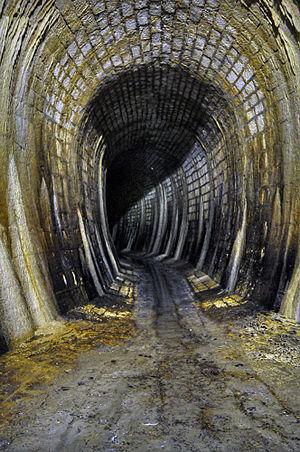
Les tunnels de Claude sont un ouvrage hydraulique constitué d'un long canal souterrain, de six tunnels de service inclinés et de trente-deux puits, construits par l'empereur Claude entre 41 et 52 après JC pour contrôler les niveaux variables du lac Fucin dans les Abruzzes, protégeant ainsi les villages riverains des inondations et asséchant les terres de Fucin, les rendant exploitables. Les eaux du lac ont donc traversé le cœur du mont Salviano depuis Avezzano à travers un tunnel souterrain long de près de 6 kilomètres pour se déverser dans la rivière Liri sur le côté opposé de la montagne, sous la vieille ville de Capistrello. Le canal souterrain représente le plus long tunnel jamais construit depuis l'Antiquité jusqu'à l'inauguration du tunnel ferroviaire de Fréjus en 1871.